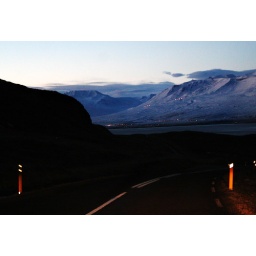
Still dark on the road but the day is allready in the mountains